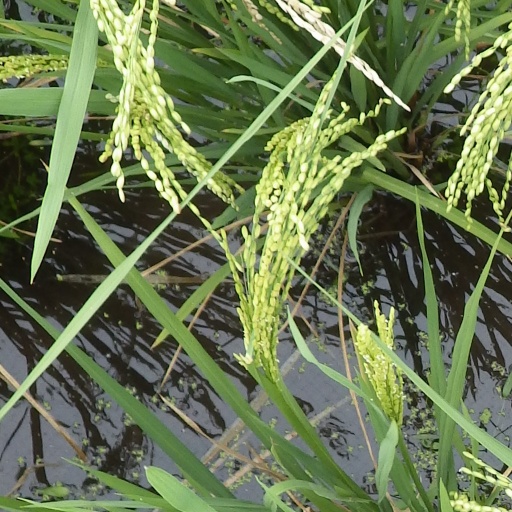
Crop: rice